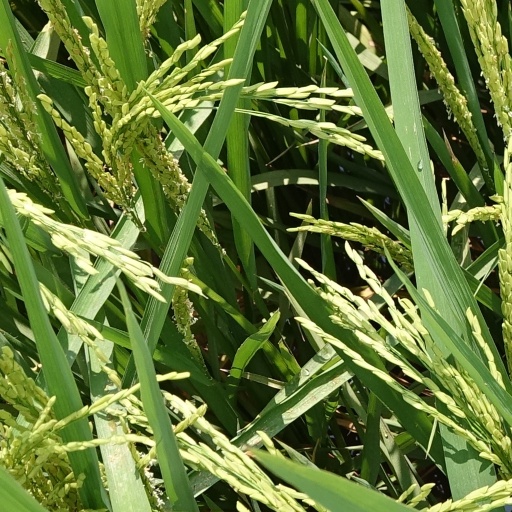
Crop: rice